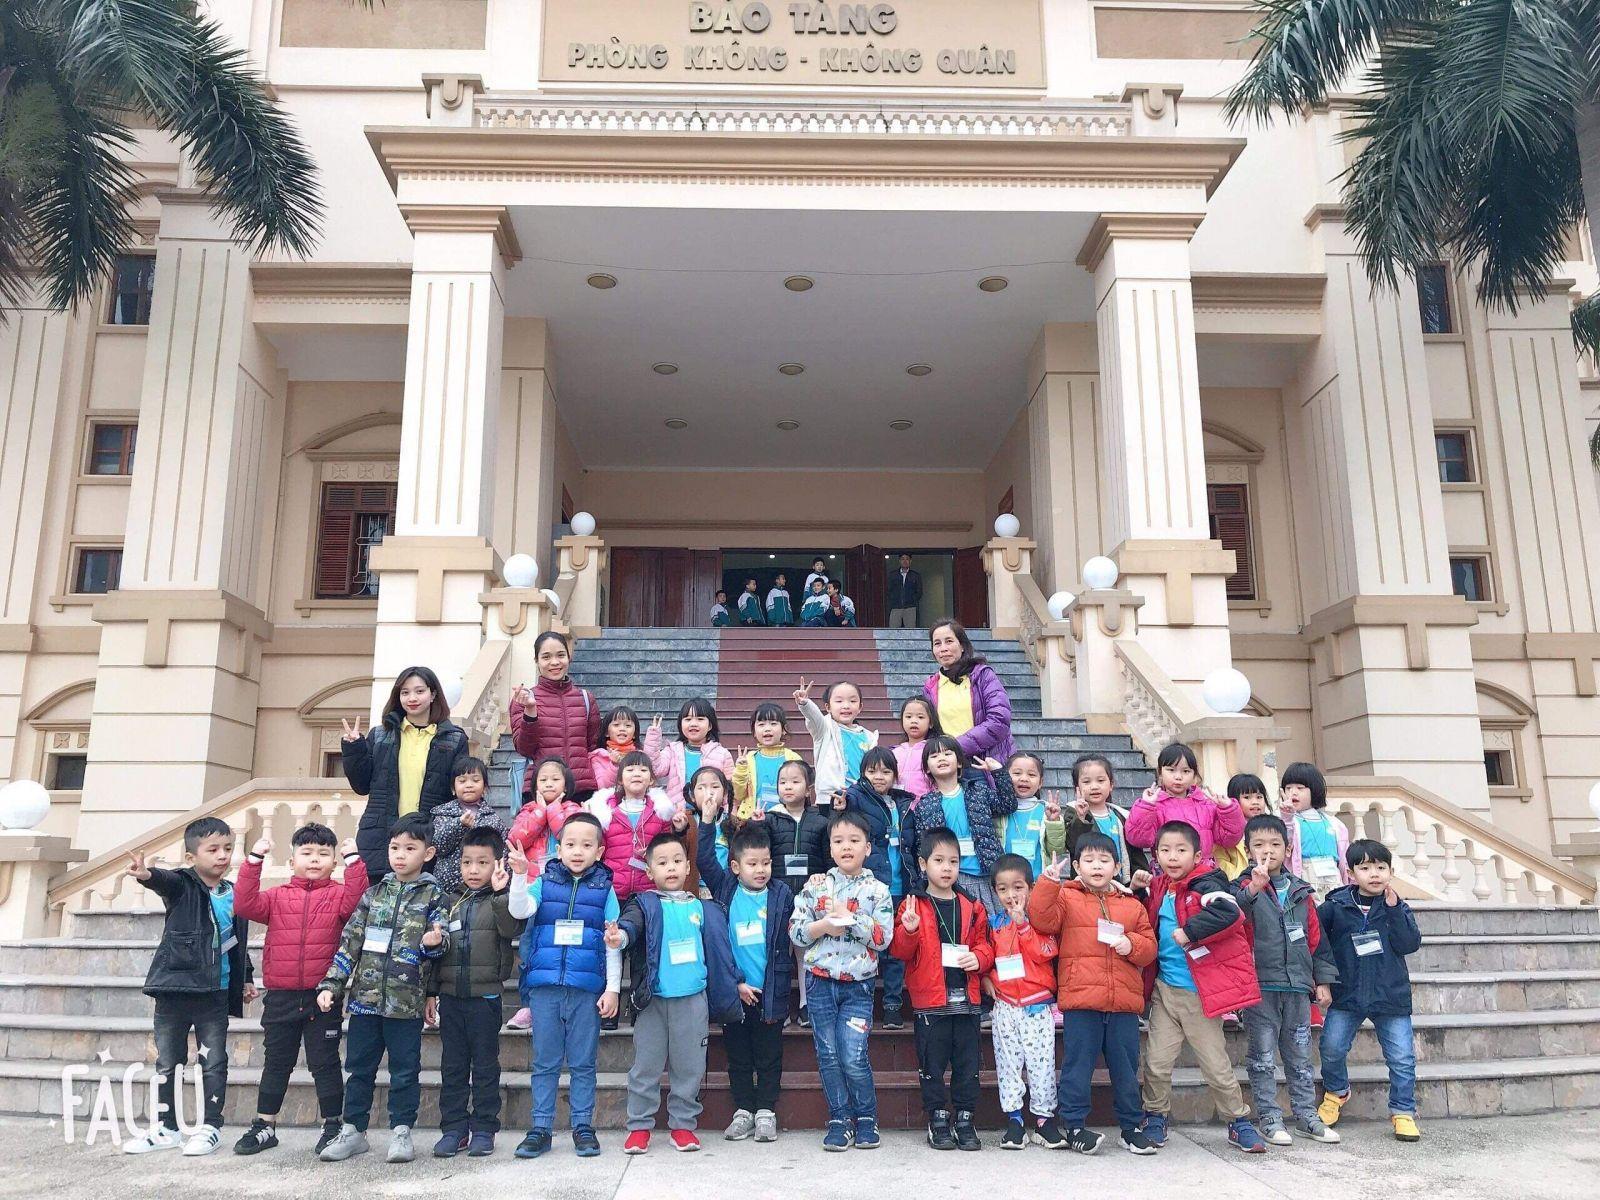
có một nhóm trẻ em đang xếp hàng để chụp ảnh tập thể